Pennsylvania Route 332

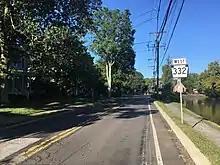
PA 332 westbound past Main Street in Yardley

At this point, PA 332 turns south onto the four-lane divided Newtown Bypass, forming a concurrency with PA 413/PA 532. The road heads through wooded areas with nearby residential development, with PA 532 splitting southwest onto Buck Road toward Holland. PA 332/PA 413 curve east, passing over Newtown Creek and coming to a bridge over Freedom Drive and the abandoned Fox Chase/Newtown railroad line. The road enters Middletown Township before PA 413 splits from the bypass by turning south onto Newtown Langhorne Road toward the borough of Langhorne. PA 332 continues east near residential and commercial development as it crosses back into Newtown Township and runs a short distance to the north of the border between Newtown Township and Middletown Township, passing north of a shopping center that is served by an eastbound ramp. The road curves to the northeast at the Penns Trail/Woodbourne Road junction before turning east past the intersection with Newtown Yardley Road.